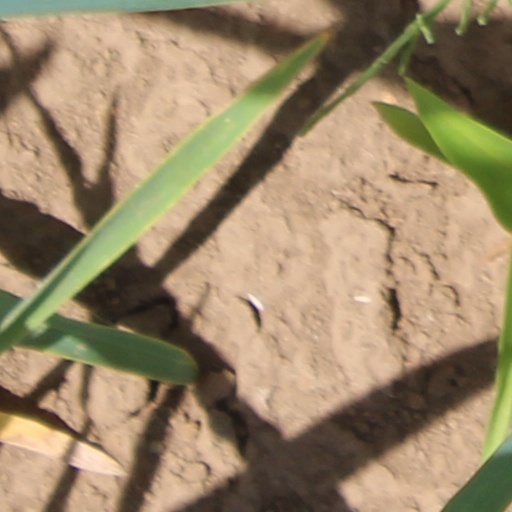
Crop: wheat